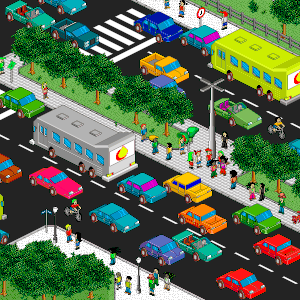
Pixel art isométrique représentant la ville de Curitiba (Brésil) par Peterson Freitas (2004-2005). Ceci est une version agrandie de l'original (600x600 = 360'000 pixels réels). 174 couleurs.
Le pixel art [pik.sɛl.aʁ], aussi appelé art du pixel ou art des pixels [aʁ.dy/de.pik.sɛl] au Québec, désigne une composition numérique qui utilise une définition d'écran basse et un nombre de couleurs limité. De fait, le matériau de base du pixel art est la représentation plastique du pixel. C'est-à-dire une surface plus ou moins carrée et colorée, comme composante élémentaire de toute création de pixel art. Ces contraintes de moyens minimalistes imposent une stylisation, au cœur d'une recherche esthétique où chaque pixel a son importance. Ainsi, créer une œuvre où les pixels seraient simplement discernables les uns des autres n'est pas une condition suffisante pour en faire du pixel art.